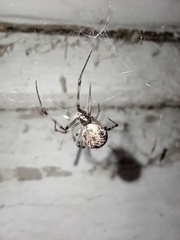
Species: Parasteatoda_tepidariorum